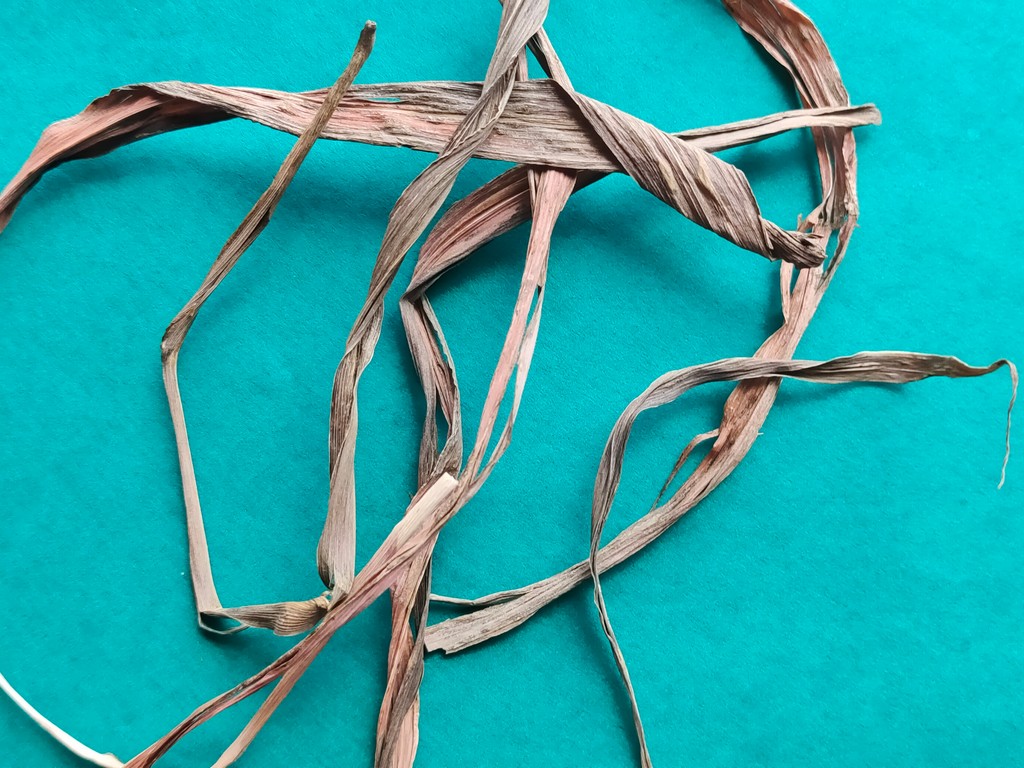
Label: Dried